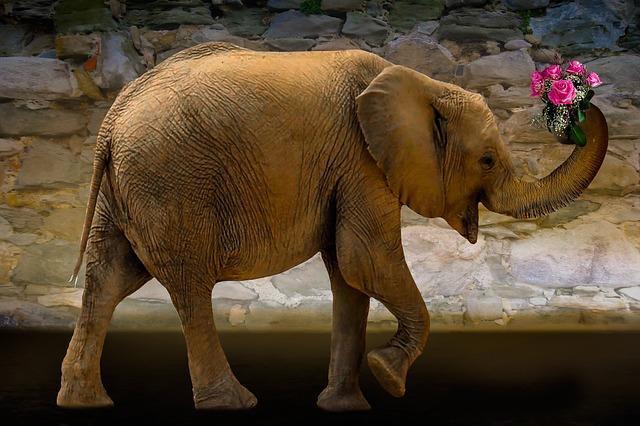
elephant